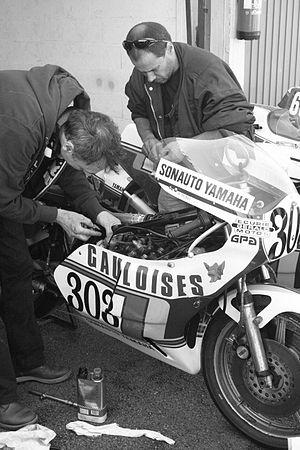
Yamaha TZ750